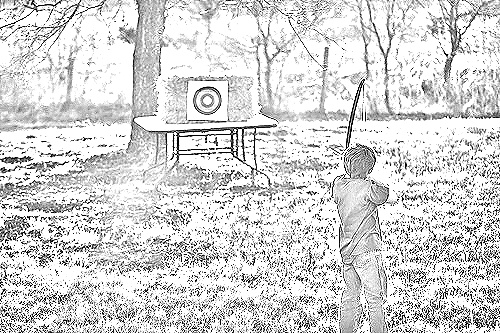
Portrait style: Sketch Portrait